Joseph Dalton Hooker

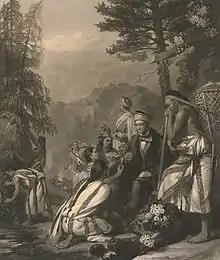
An 1854 illustration showing Hooker with his Lepcha collectors in Sikkim (Mezzotint by William Walker after a painting by Frank Stone)

When Hooker returned to England his father, who had been appointed director of the Royal Botanic Gardens, Kew in 1841, was now a prominent man of science. William Hooker, through his connections, secured an Admiralty grant of £1000 to defray the cost of plates for his son's "Botany of the Antarctic Voyages", and an annual stipend of £200 for Joseph while he worked on the flora. Hooker's flora was also to include that collected on the voyages of Cook and Menzies held by the British Museum and collections made on the "Beagle". The floras were illustrated by Walter Hood Fitch (trained in botanical illustration by William Hooker), who would go on to become the most prolific Victorian botanical artist.